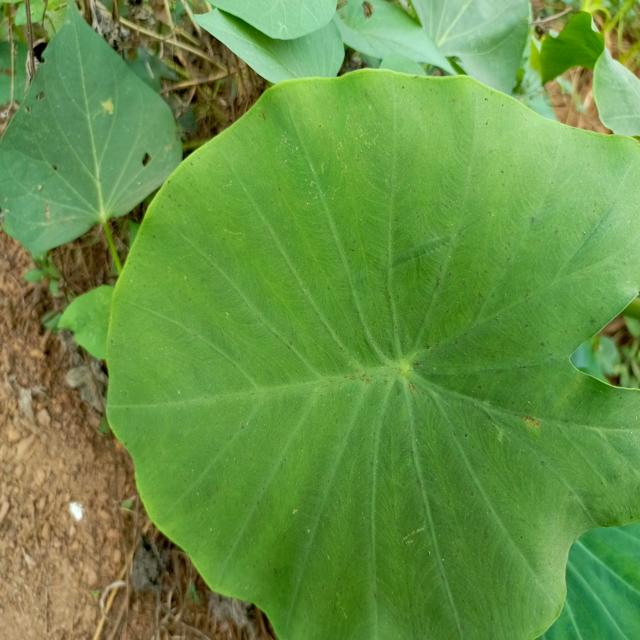
Label: Healthy